1907 Chicago mayoral election

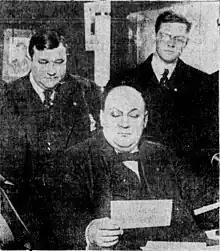
Buse (center) receiving election results indicating his victory

Busse's number of votes was the most votes any candidate had ever received in a Chicago mayoral election, up to that time.